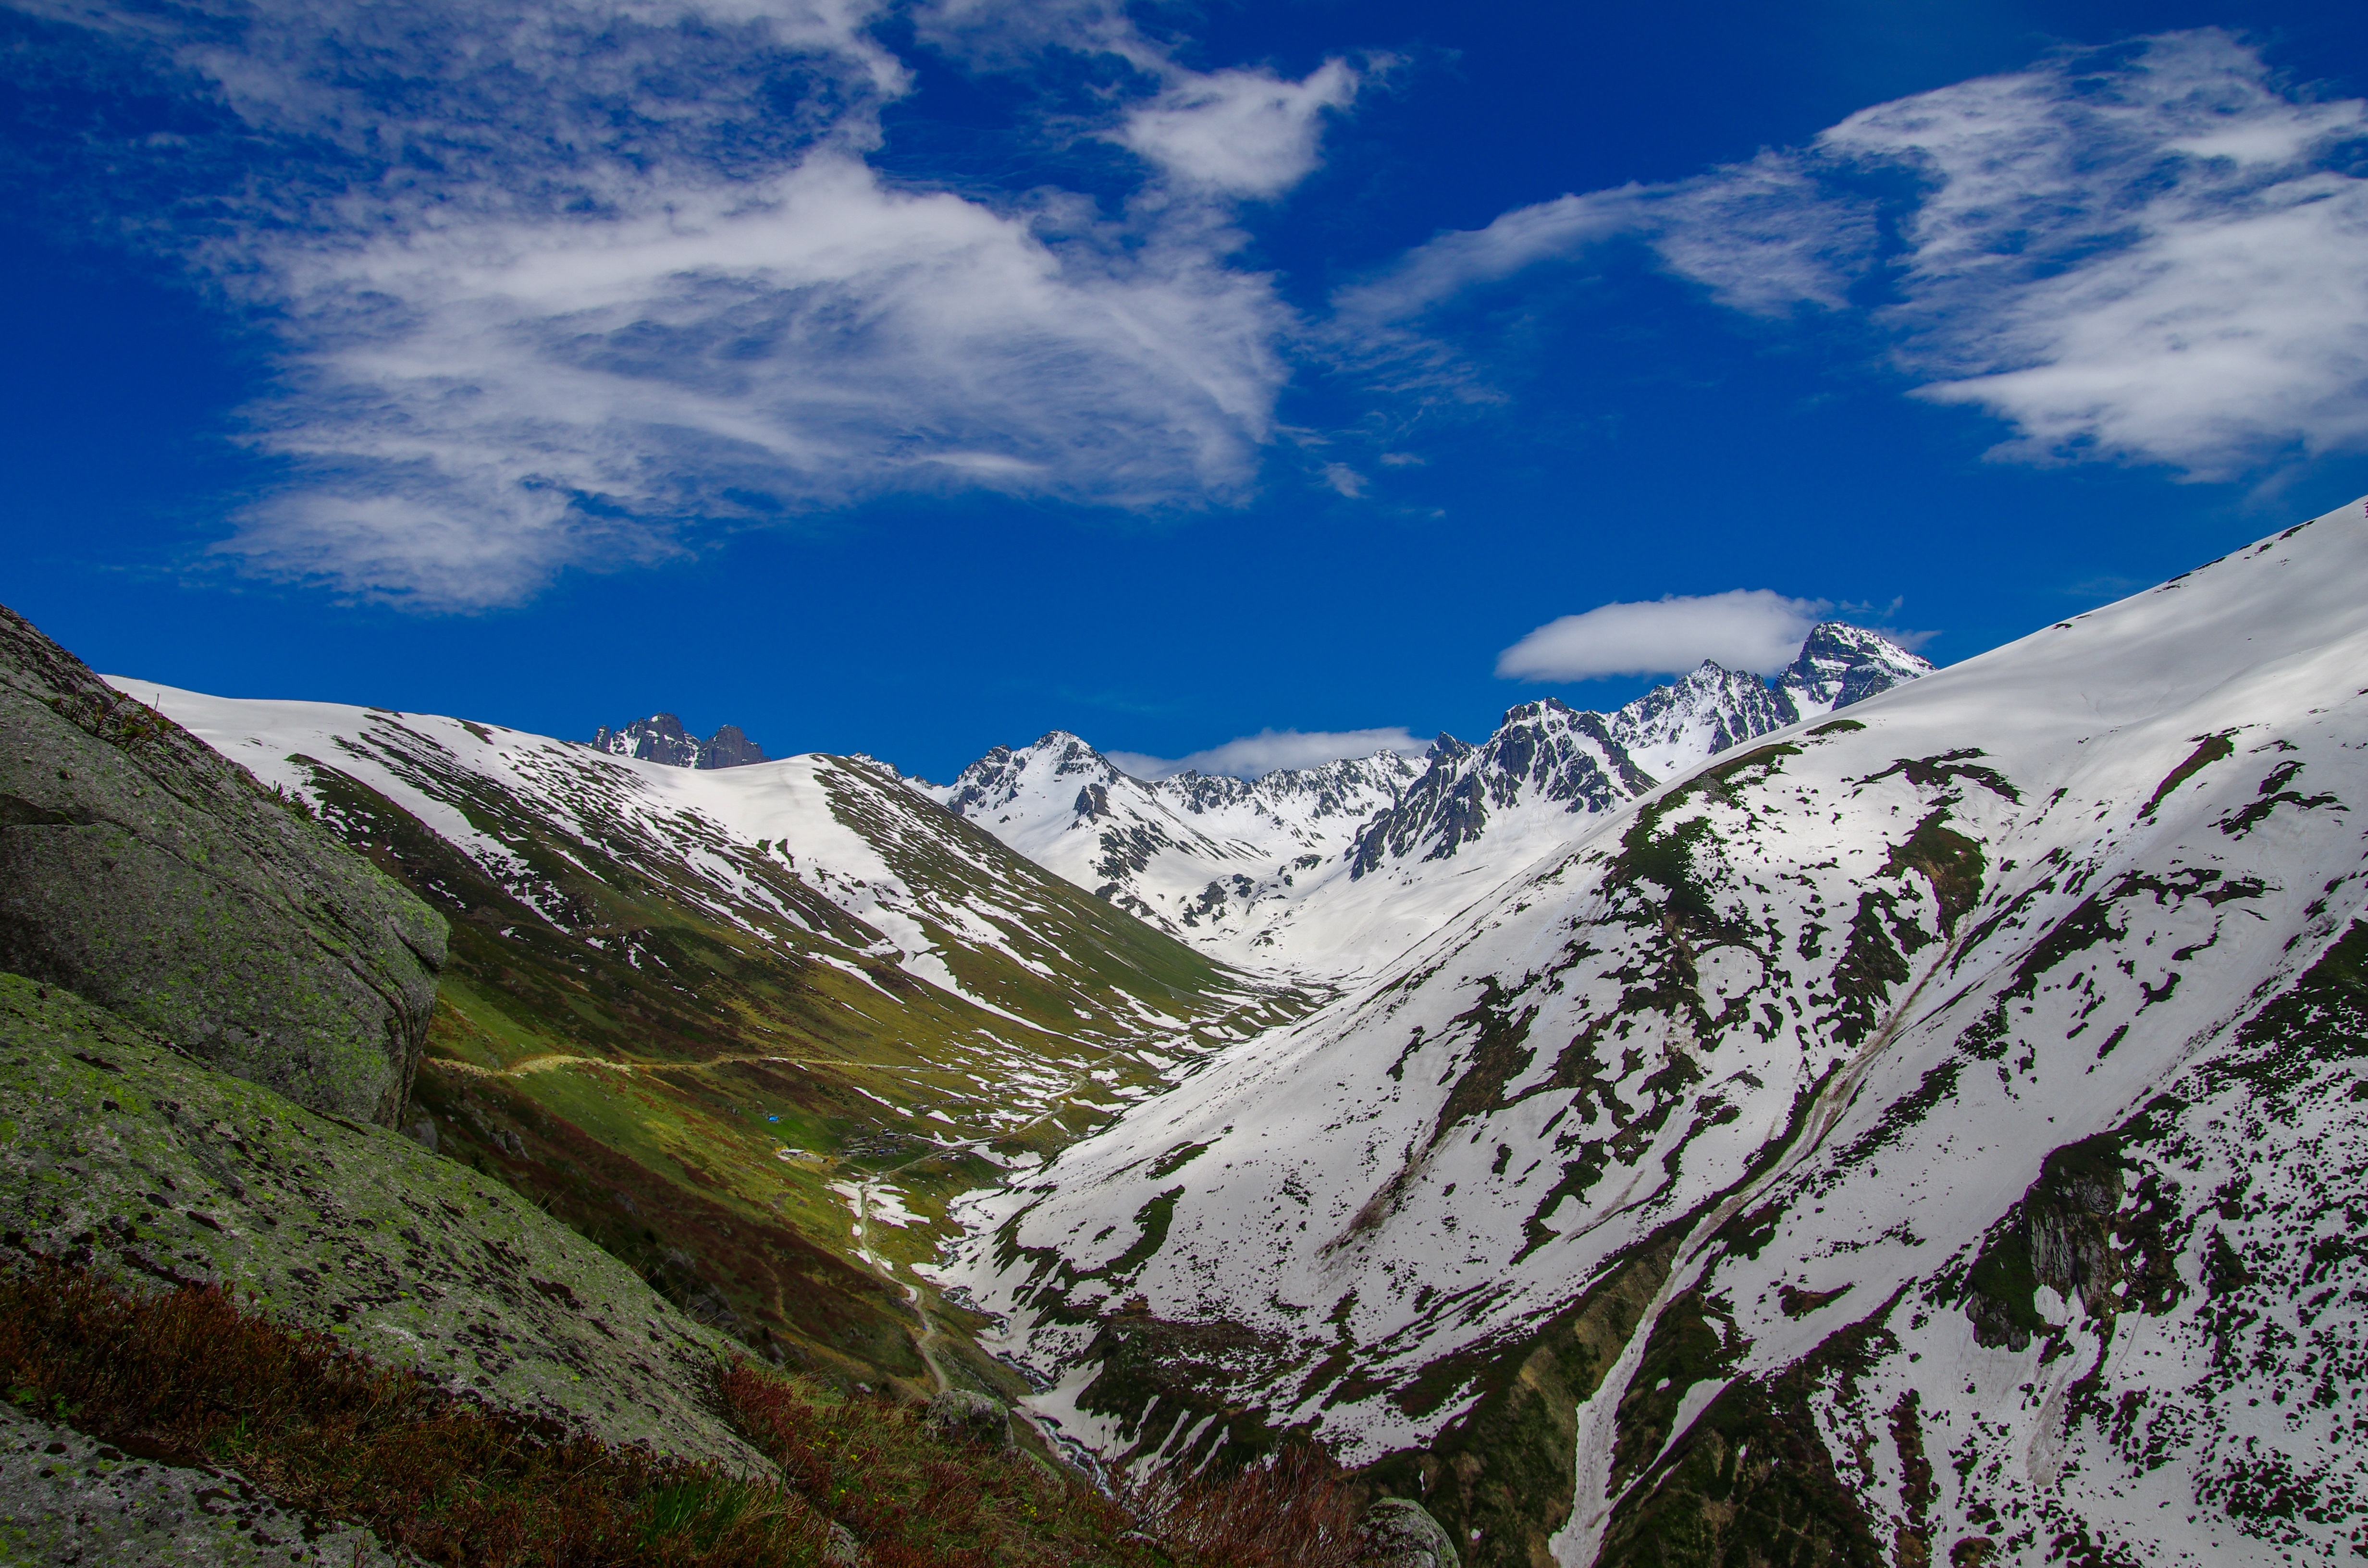
landscape, nature, wilderness, walking, mountain, snow, winter, white, adventure, valley, mountain range, ice, green, high, glacier, blue, ridge, summit, clouds, mountains, alps, backpacking, plateau, fell, cirque, taylor, snow landscape, landform, mountain pass, winter season, like ice, geographical feature, mountainous landforms